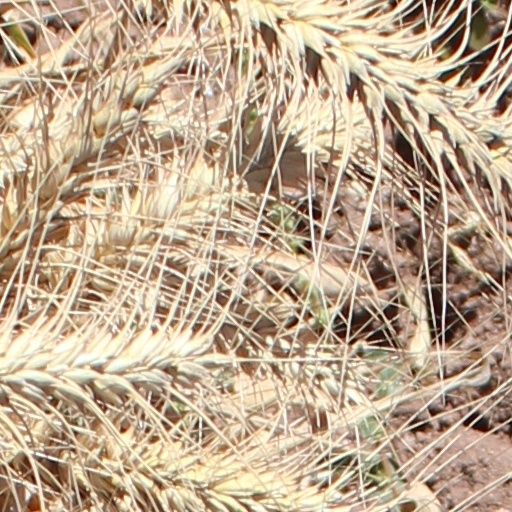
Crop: wheat